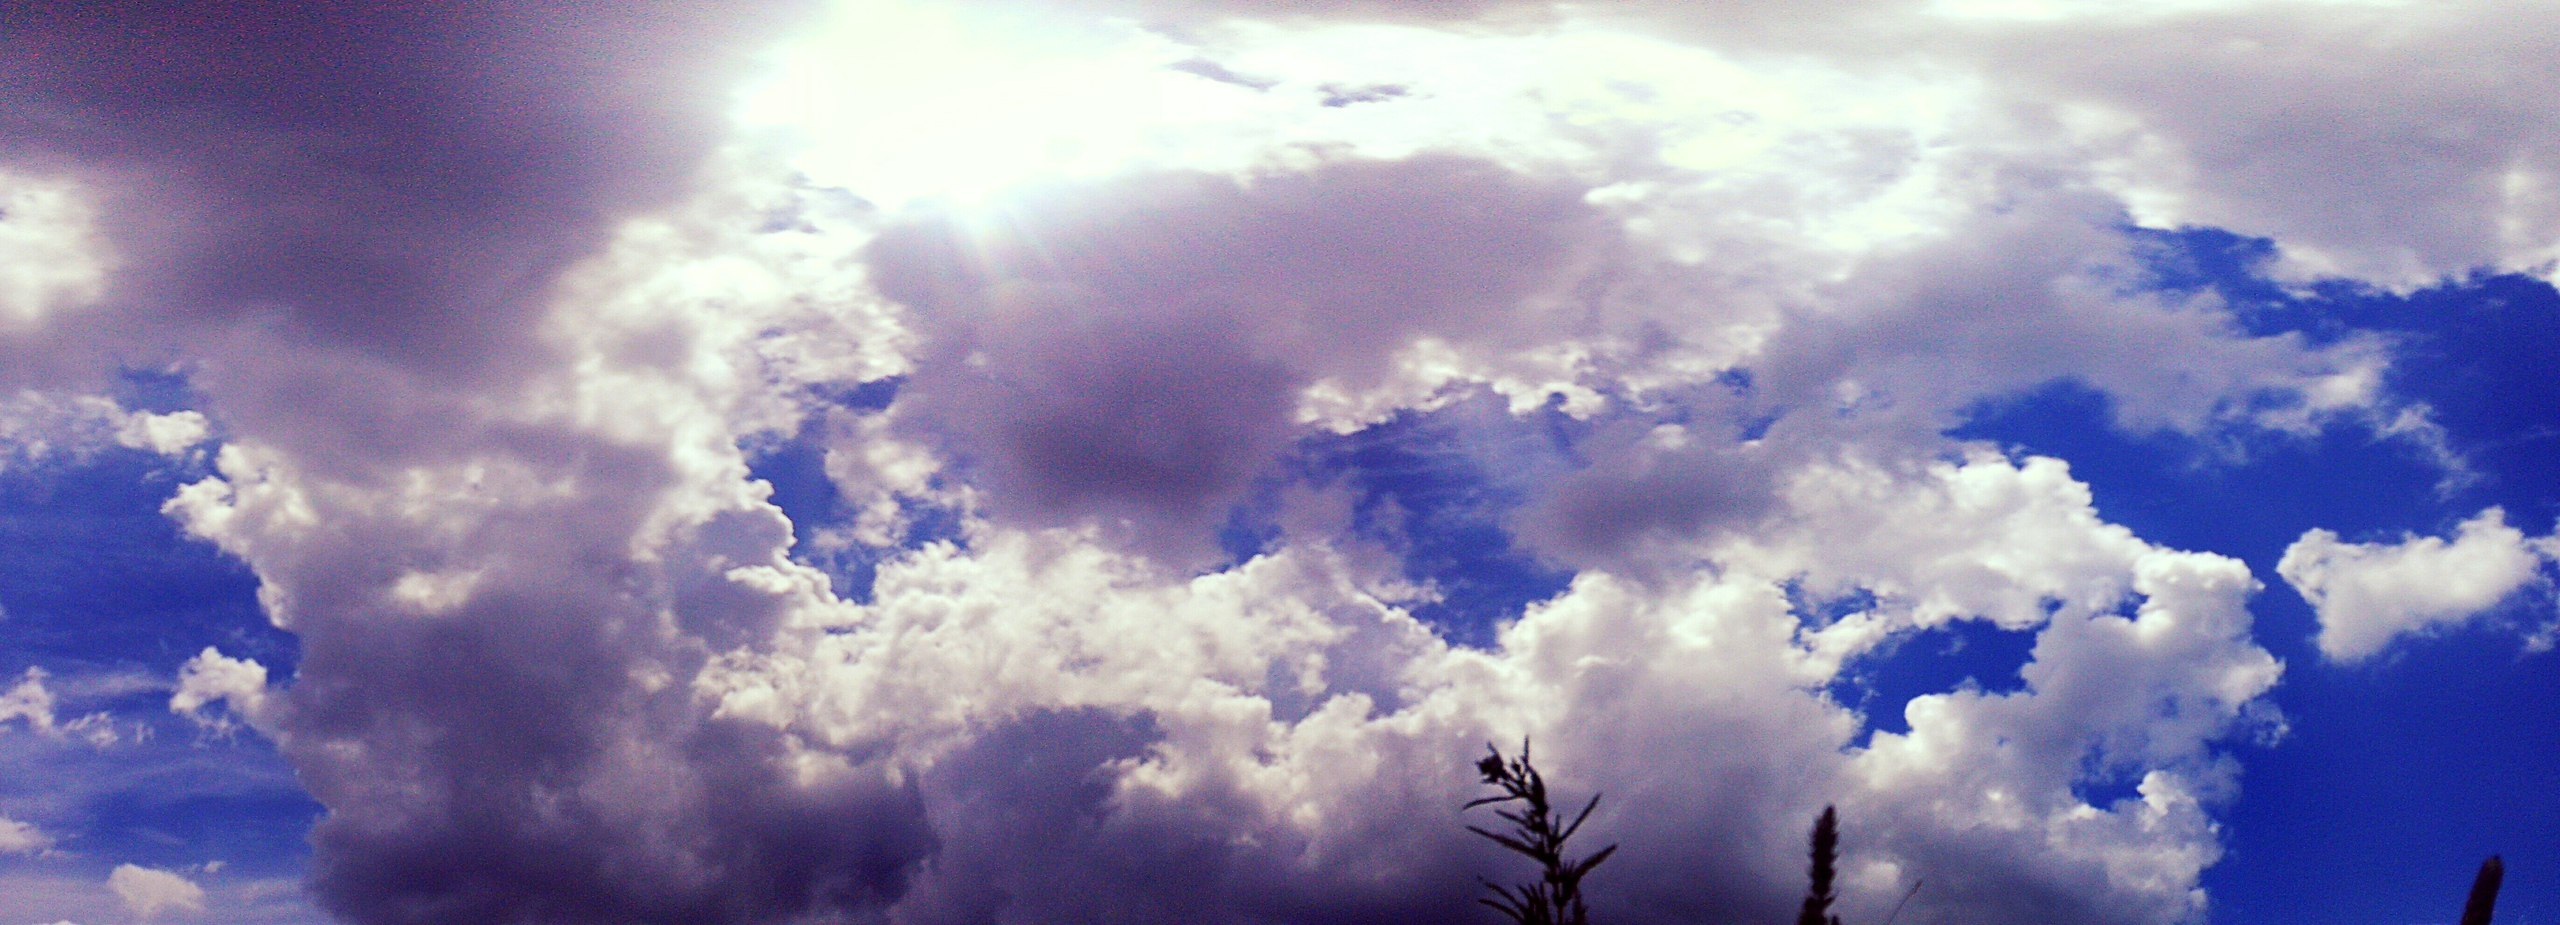
cloud, sky, sun, sunlight, atmosphere, daytime, cumulus, clouds, meteorological phenomenon, atmosphere of earth